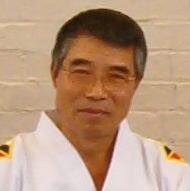
Age: 65